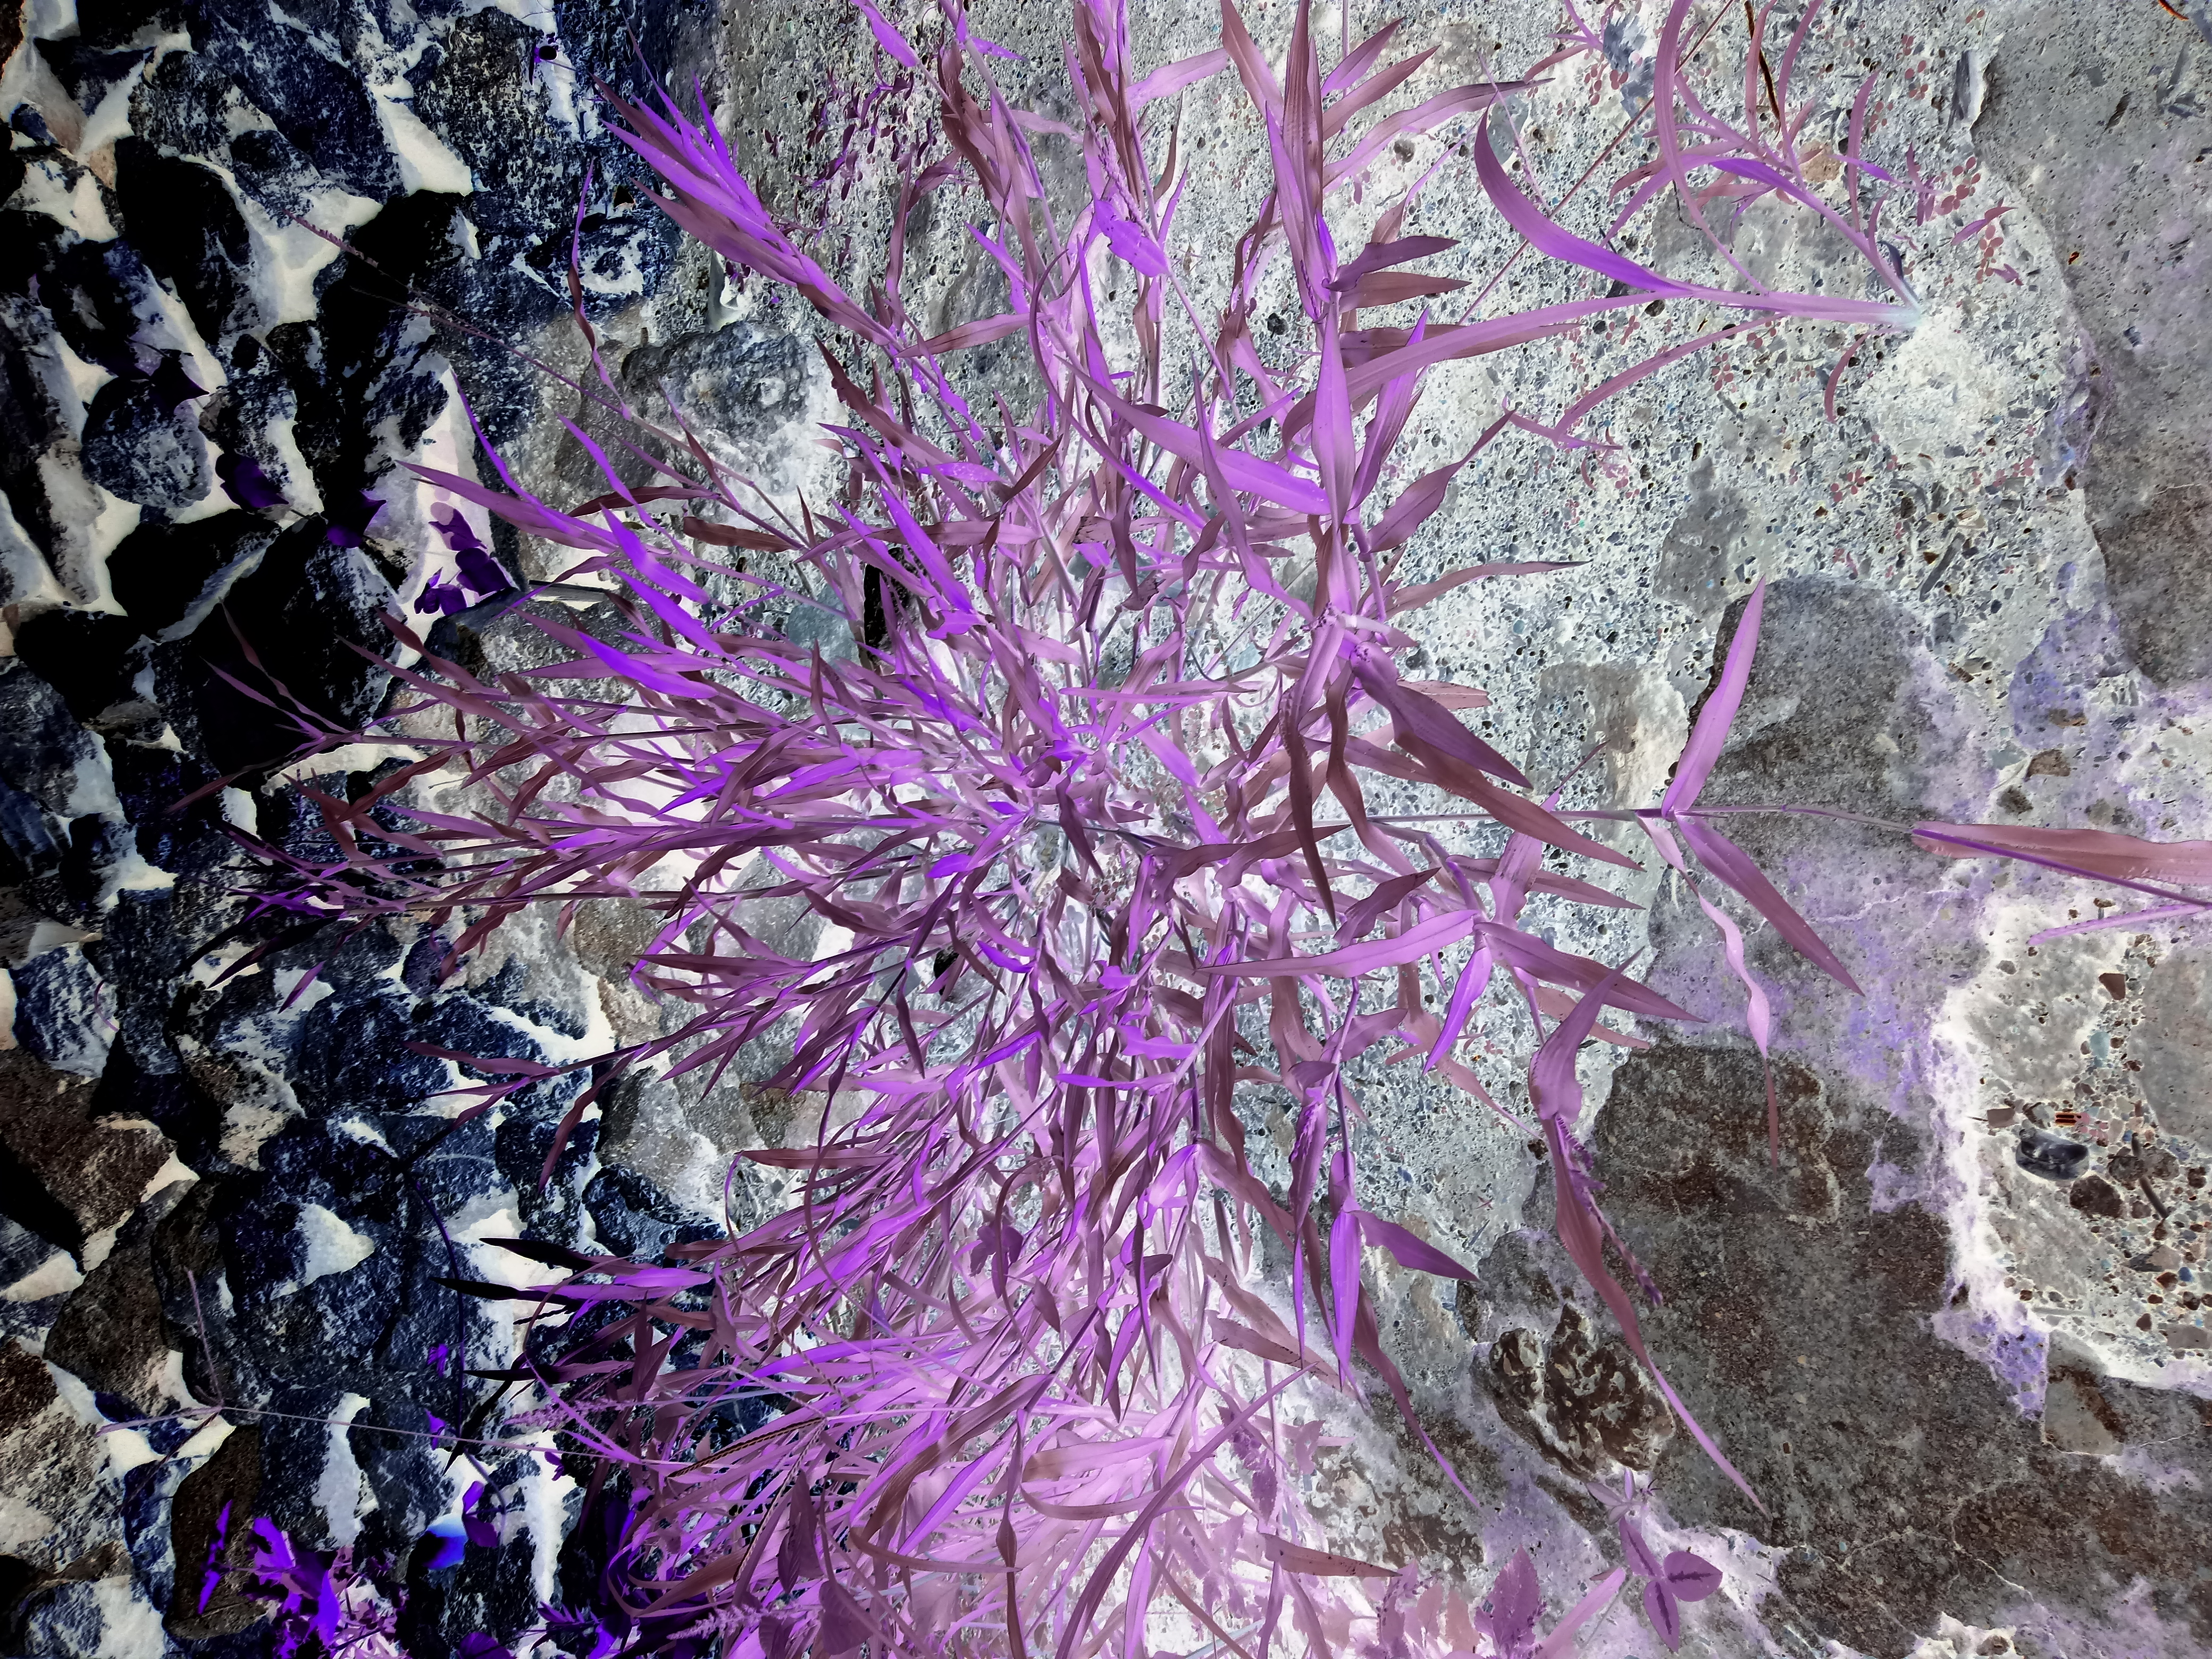
negative, rock, beautiful, sand, wonderful, purple, violet, lilac, lavender, pink, organism, plant, design, pattern, fractal art, flower, art, Colorfulness, space